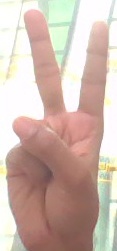
ASL sign: 2